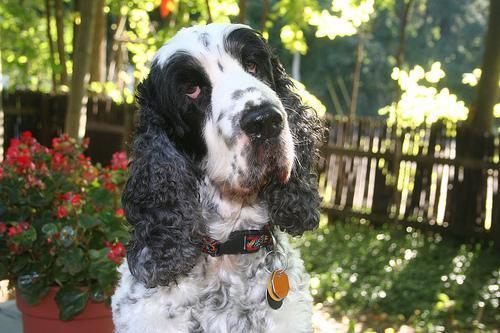
english cocker spaniel